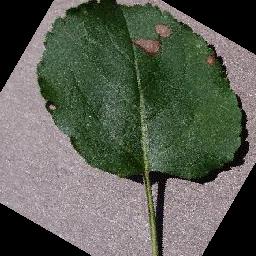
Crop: apple
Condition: black_rot